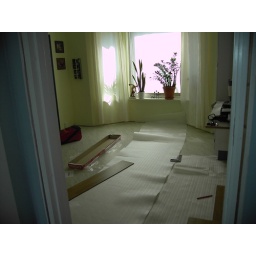
New floor in the bedroom